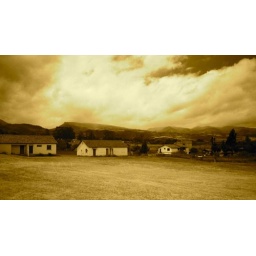
near HCJBs radio tower farm in the mountains near Quito, Ecuador